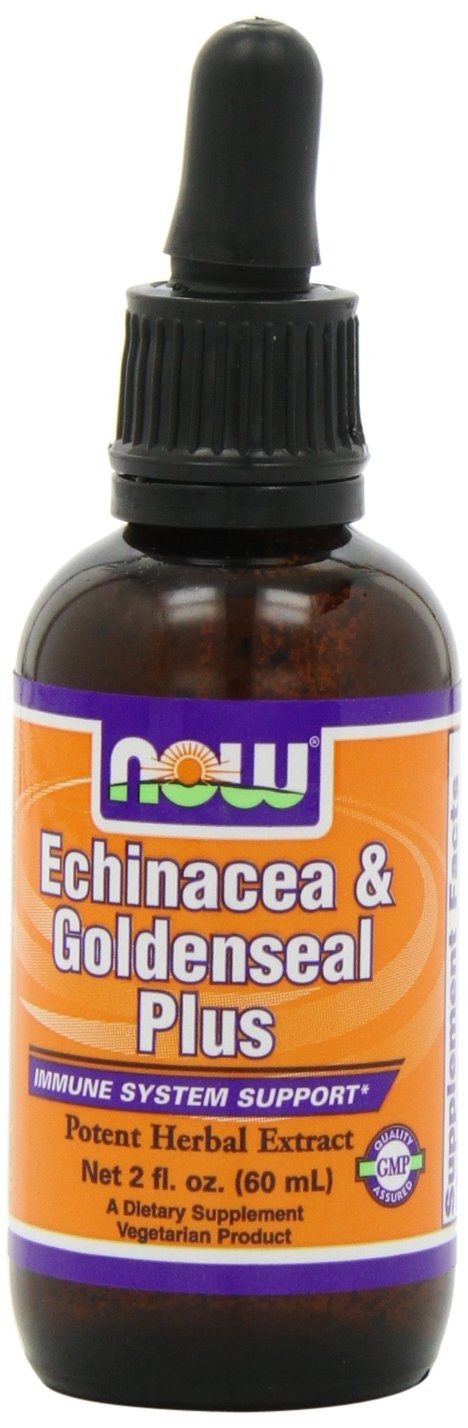
Item Name: NOW Echinacea Gold Seal Plus Extract, 2-Ounce
Value: 2.0
Unit: Fl Oz

Price: 13.275